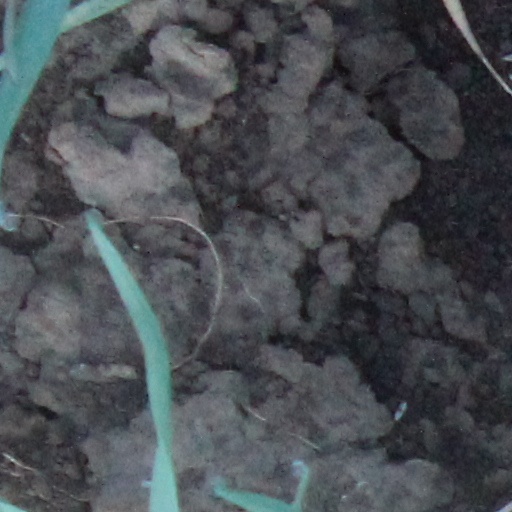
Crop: wheat